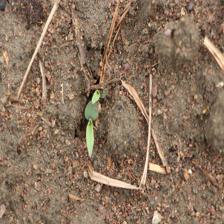
Label: Sorghum